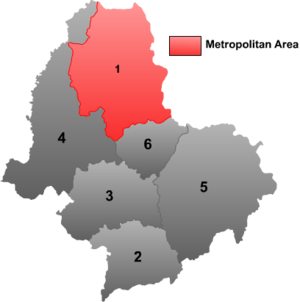
Heihe / Administrative enheder
Kort over Heihe
Heihe er en by på præfekturniveau i provinsen Heilongjiang i det nordøstlige Kina.